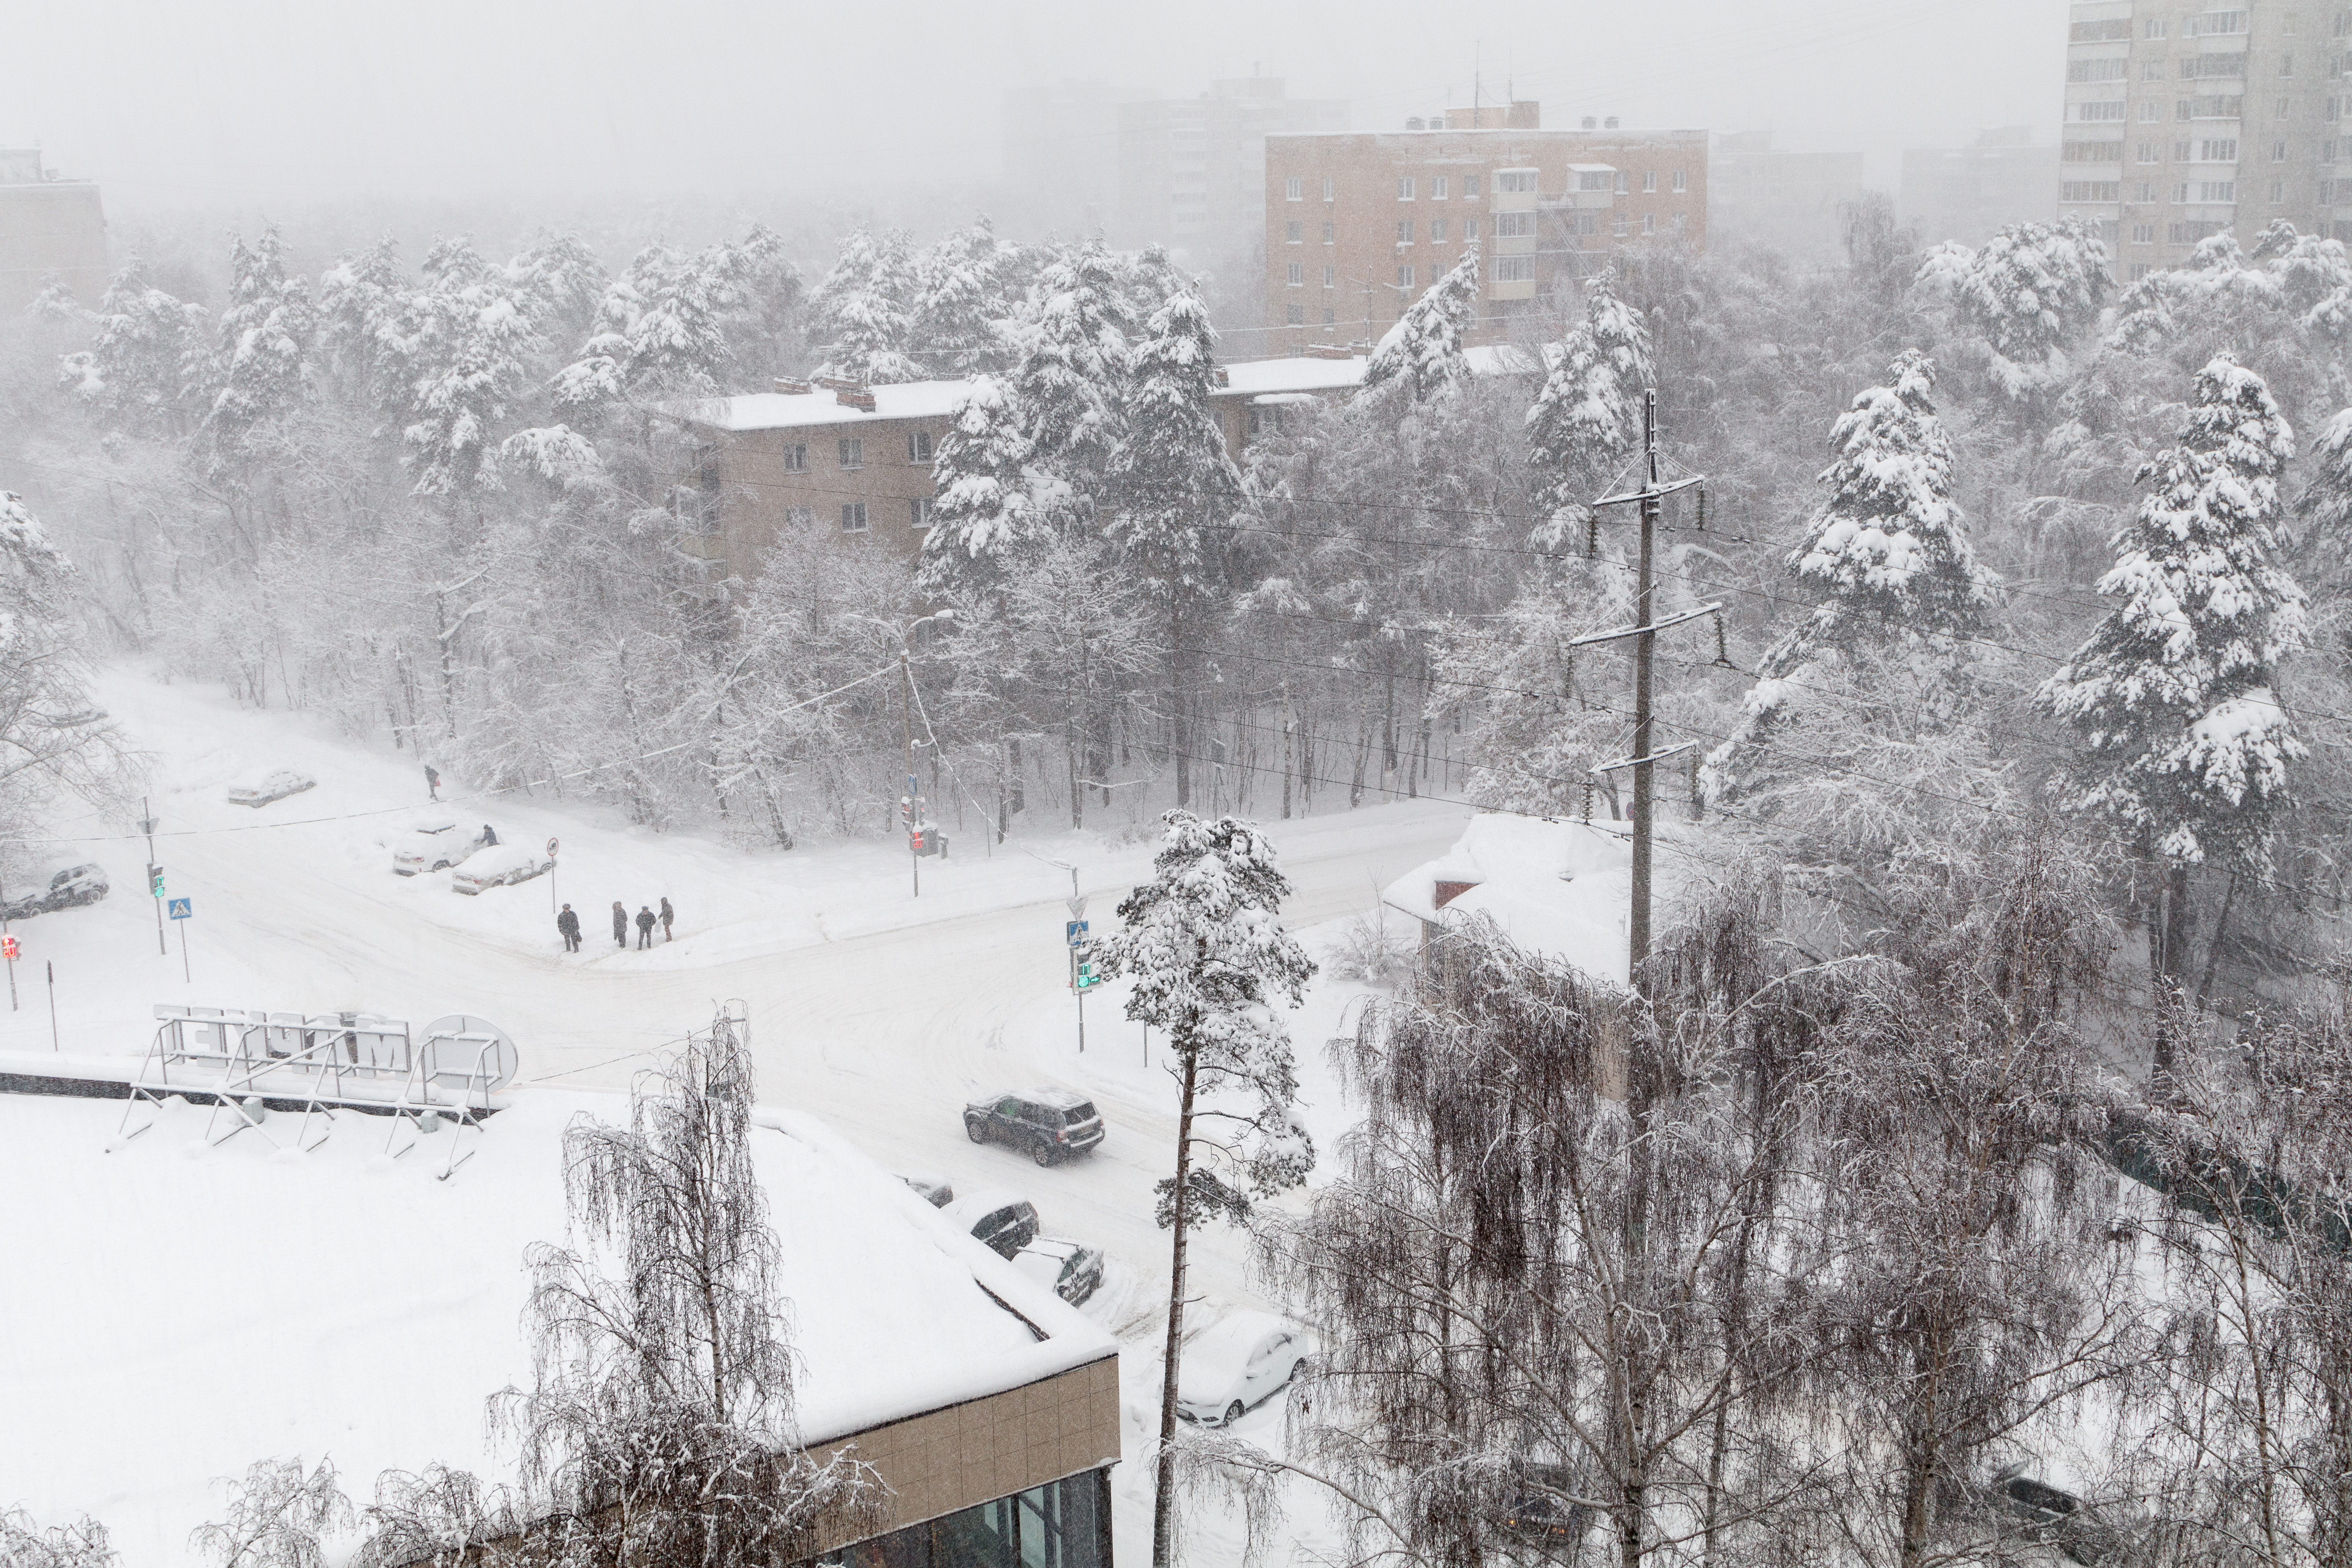
winter, snow, frost, cold, city, trees, branches, outdoors, white, wintry, snowfall, mysterious, nature, landscape, calm, scenic, freezing, neighbourhood, tree, atmospheric phenomenon, slope, town, hill station, geological phenomenon, blizzard, winter storm, human settlement, haze, urban design, precipitation, street light, mist, piste, fog, rain and snow mixed, glacial landform, suburb, ski resort, conifer, ice, ice cap, fir, village